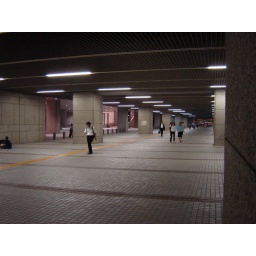
There's an area the size of a football field under each of the two buildings of the Tokyo Metropolitan Government Office.